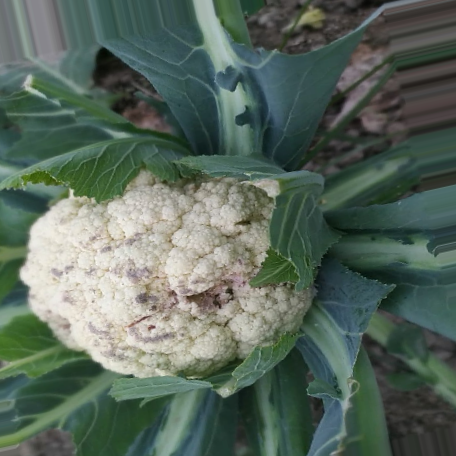
Label: Bacterial spot rot